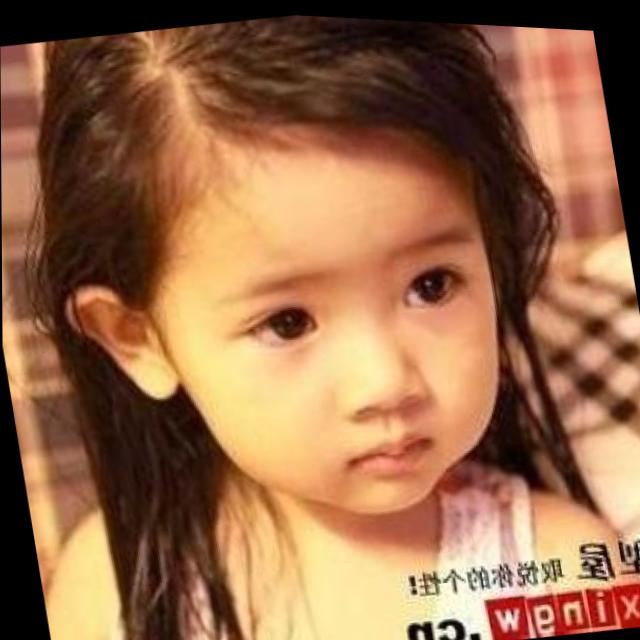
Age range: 0-12